Nuremberg Castle

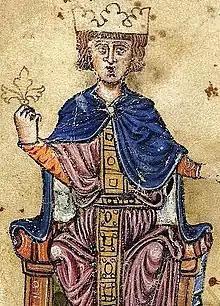
Frederick II

The "Imperial Chapel" ("Kaiserkapelle"), from an architectural point of view, is the most important building on the castle rock. It was built around 1200, at the same time as the original Palas. It is a romanesque double chapel consisting of two chapels one above the other and connected only through an opening in the ceiling, thus representing the hierarchical levels in the medieval society.